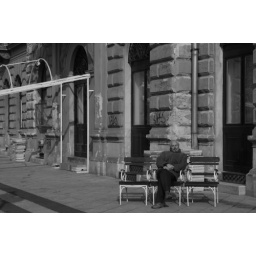
Taken on the streets in Budapest outside a building on the Danube river